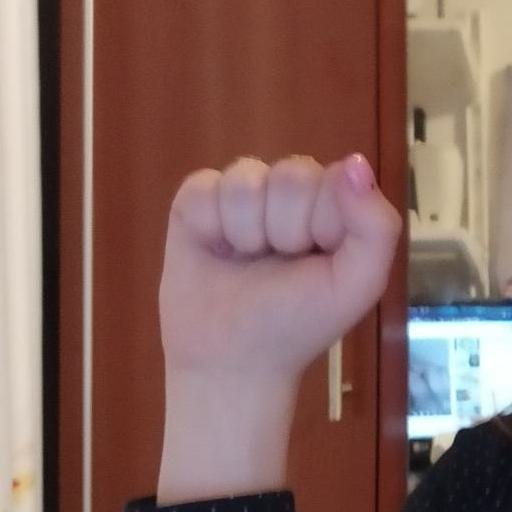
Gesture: fist